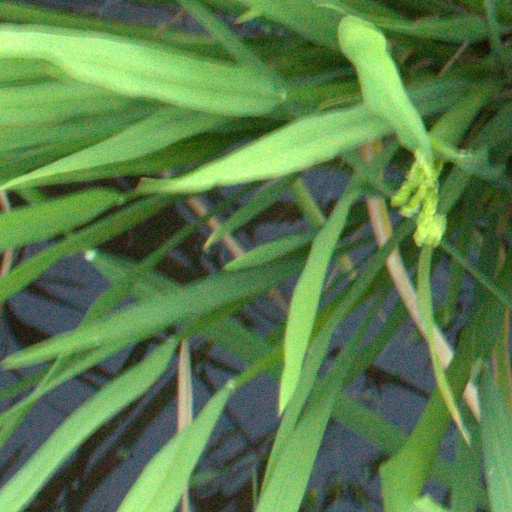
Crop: rice